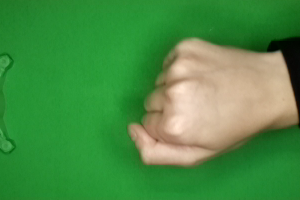
Label: rock